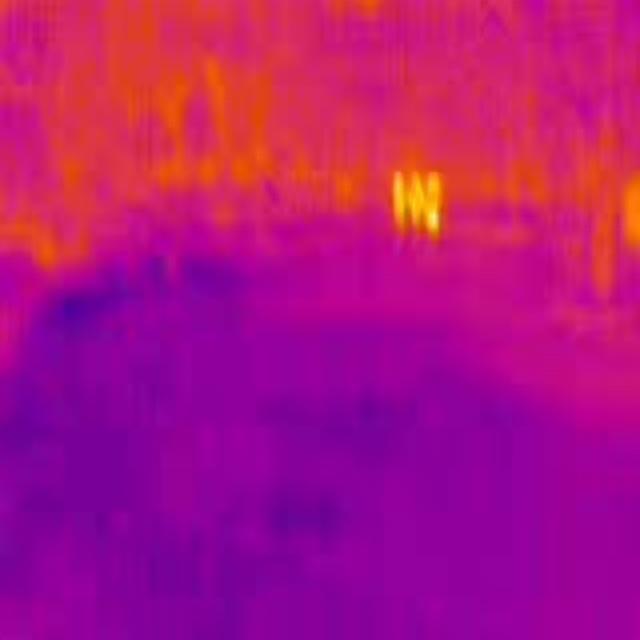
Detected objects:
label: person
label: person
label: person